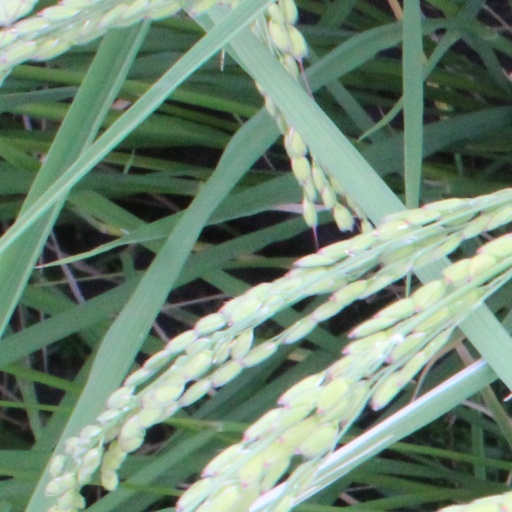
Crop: rice